Svimeon Tsakashvili

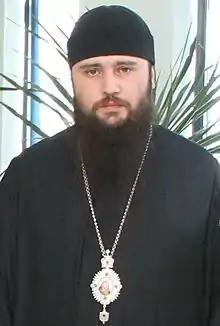

Svimeon (born August 9, 1982, in Dedopliststskaro Region, Zemo Machkhaani) is the Bishop of Surami and Khashuri.